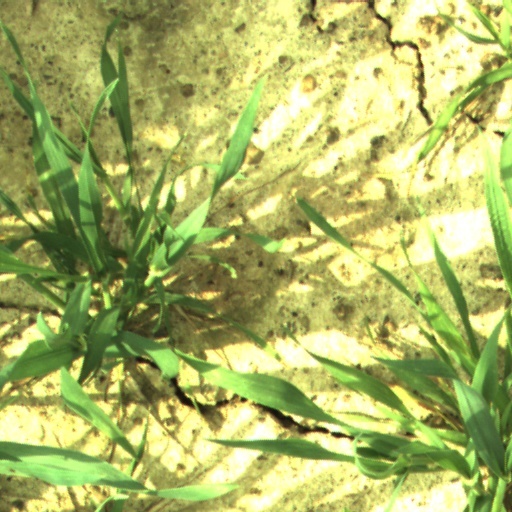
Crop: wheat